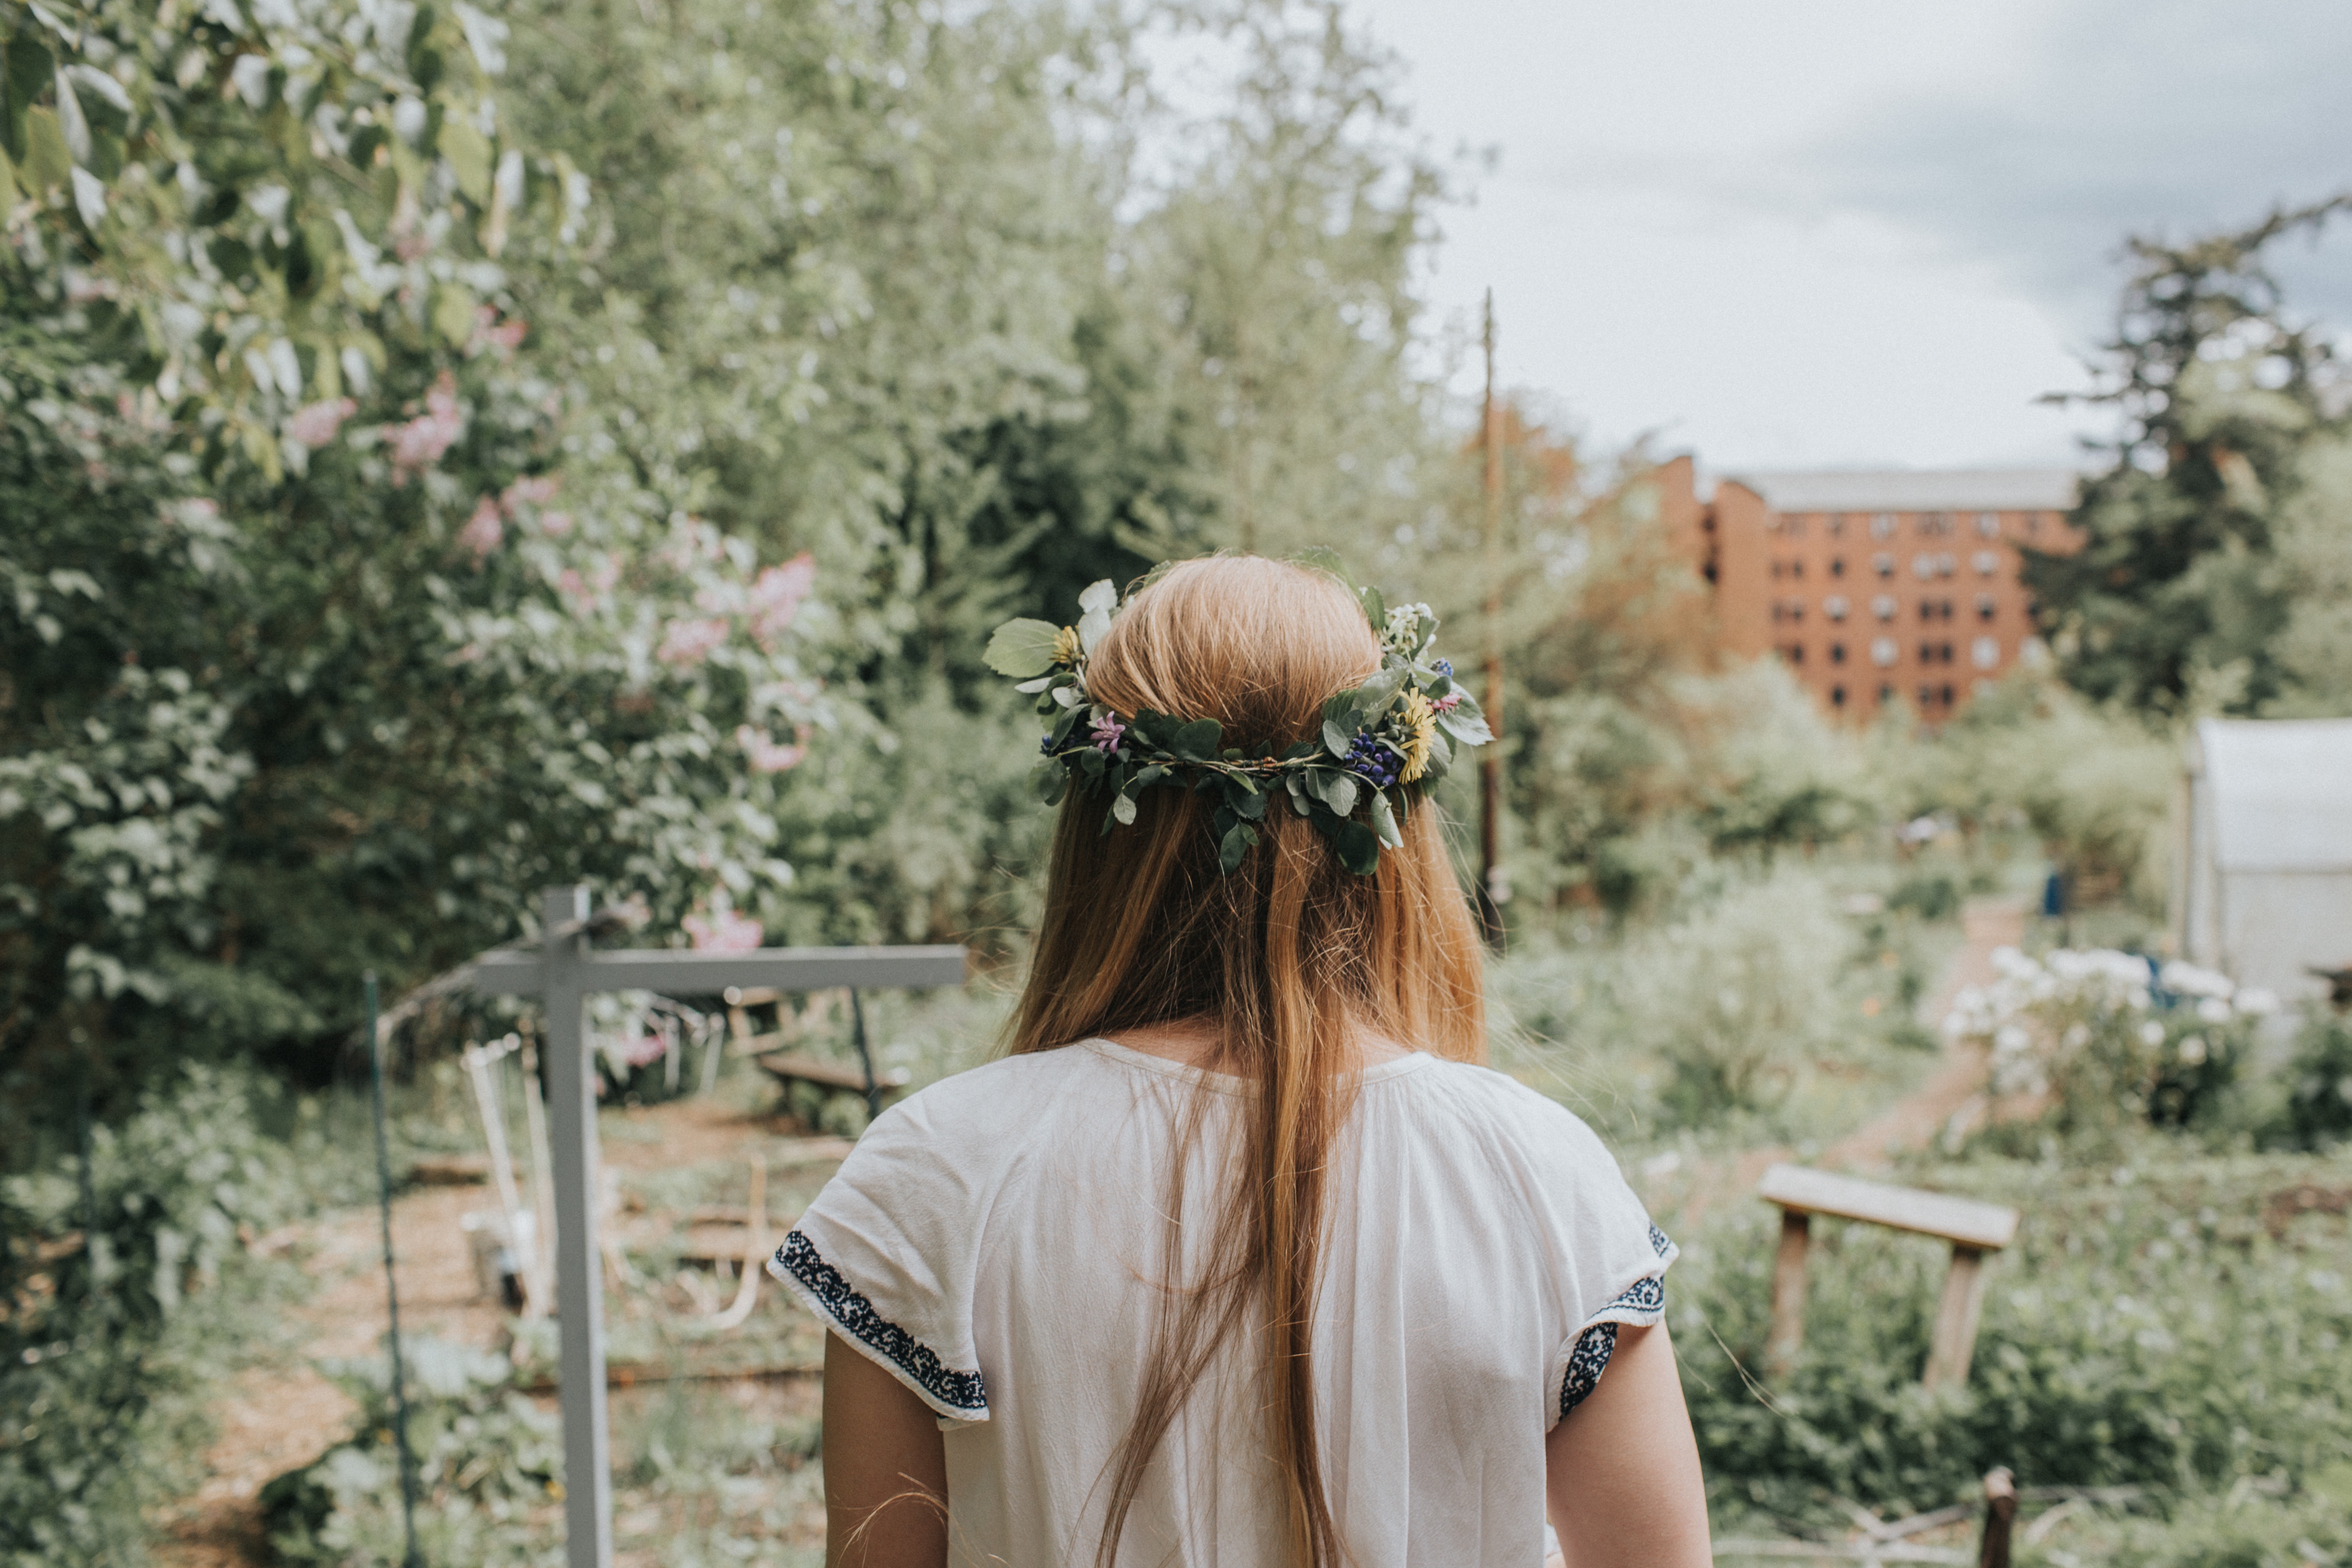
photography, flower, spring, bride, season, dress, photograph, photo shoot